Boeotia

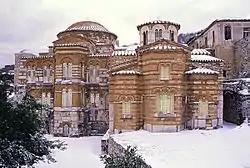

Save for a short period of prosperity under the Frankish rulers of Athens (1205–1310), who repaired the underground drainage channels ( "katavóthra") of Lake Kopais and fostered agriculture, Boeotia long continued in a state of decay, aggravated by occasional barbarian incursions. The first step toward the country's recovery was not until 1895, when the drainage channels of Kopais were again put into working order.